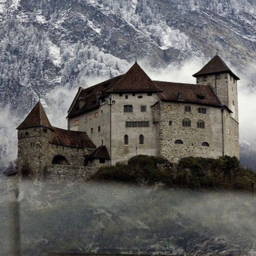
Burg Gutenberg